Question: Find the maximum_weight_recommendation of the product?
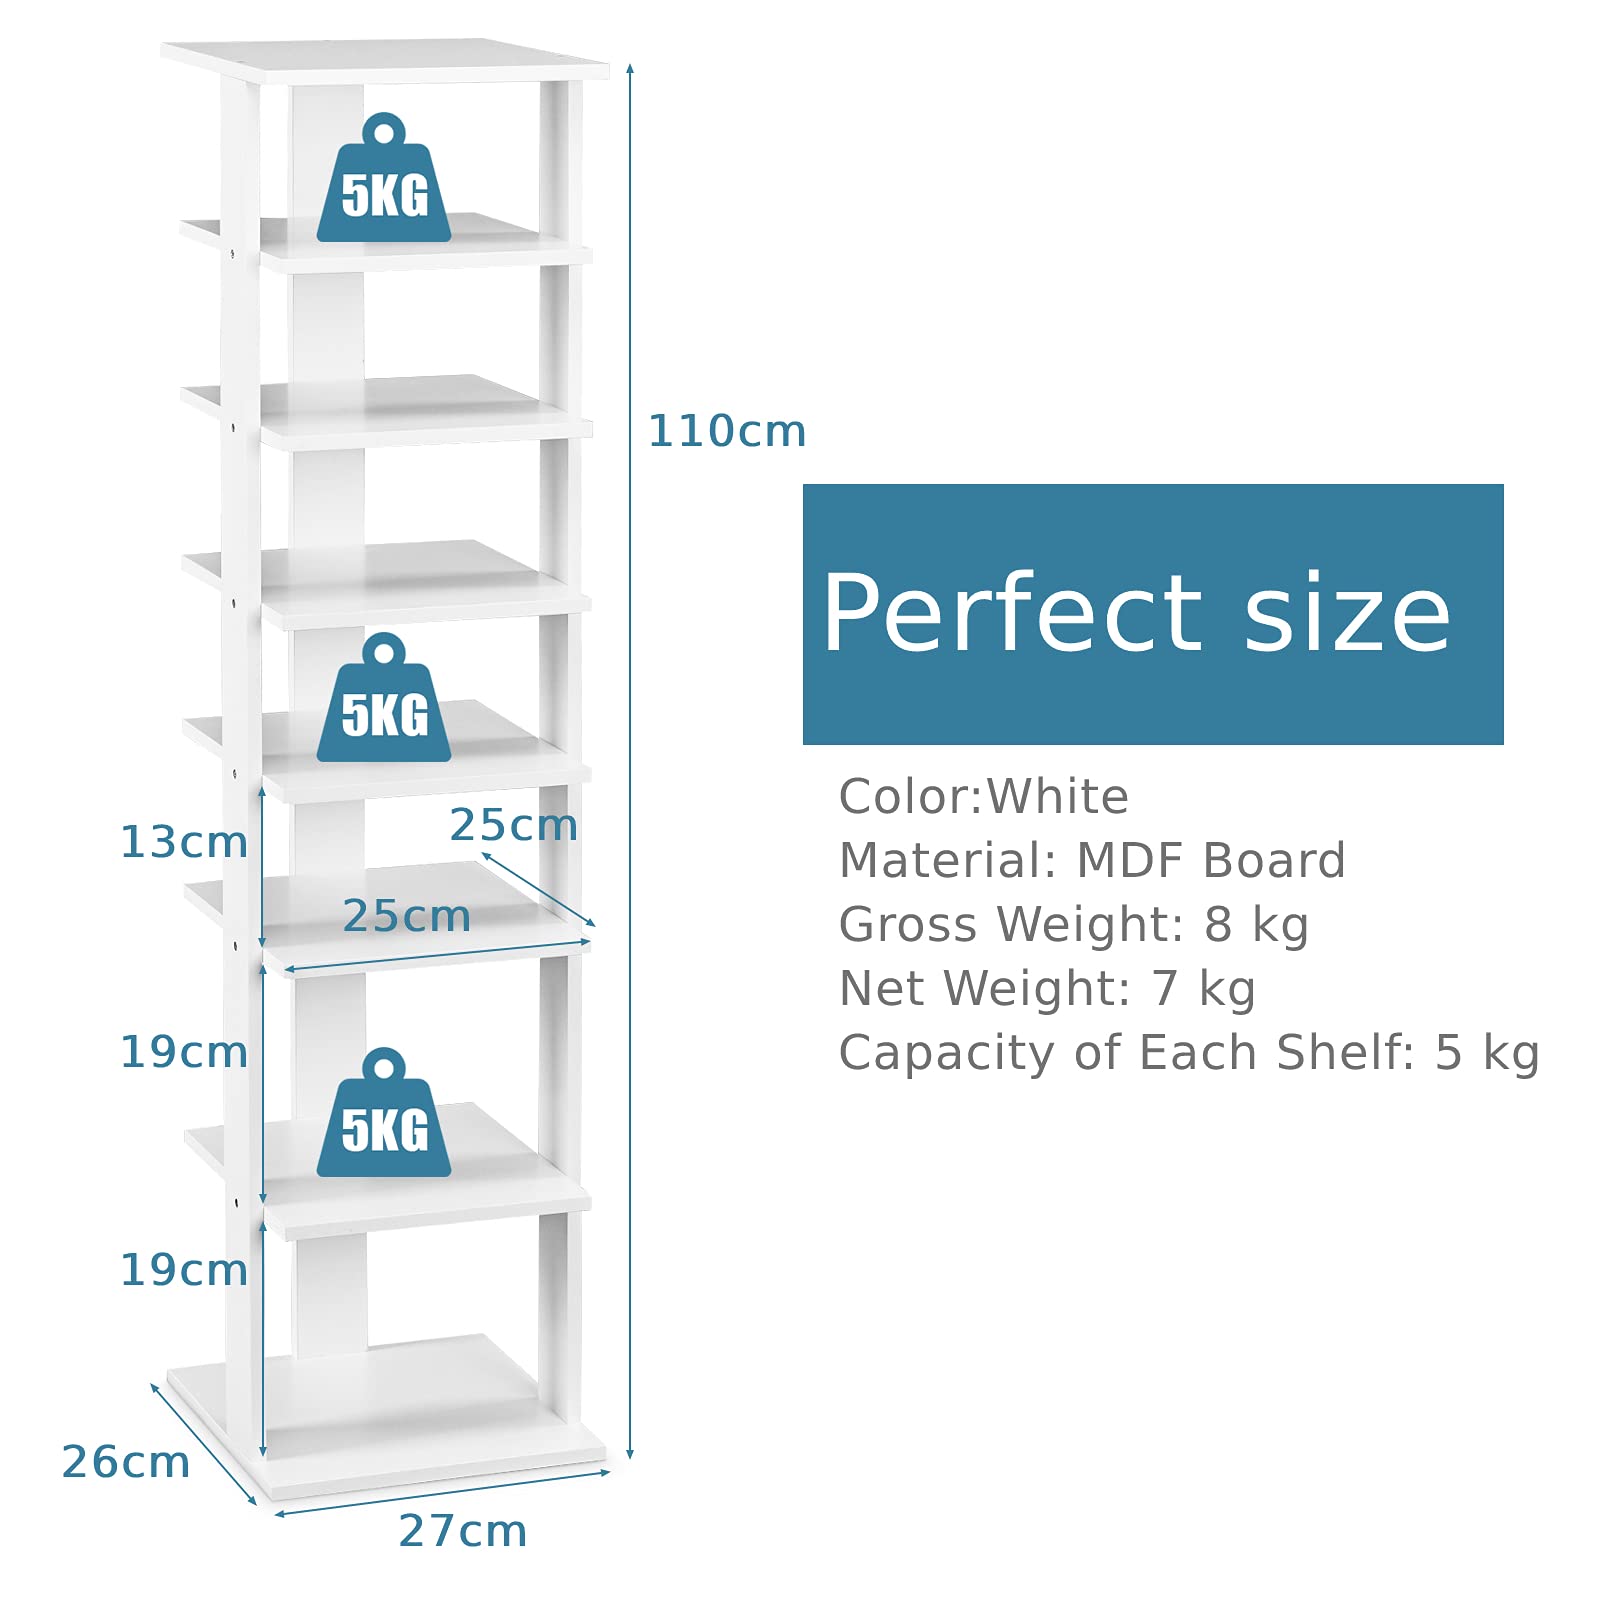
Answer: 5 kilogram